Miguel Herrán

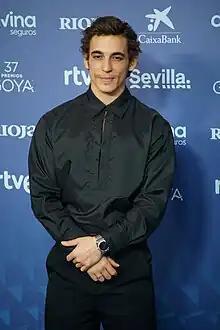
Herrán at the 37th Goya Awards

Miguel Ángel García de la Herrán (born 25 April 1996), best known as Miguel Herrán, is a Spanish actor. In 2016, he won the Goya Award for Best New Actor for his feature film debut in "Nothing in Return". He gained fame for his performances in television series "Élite" and "Money Heist".